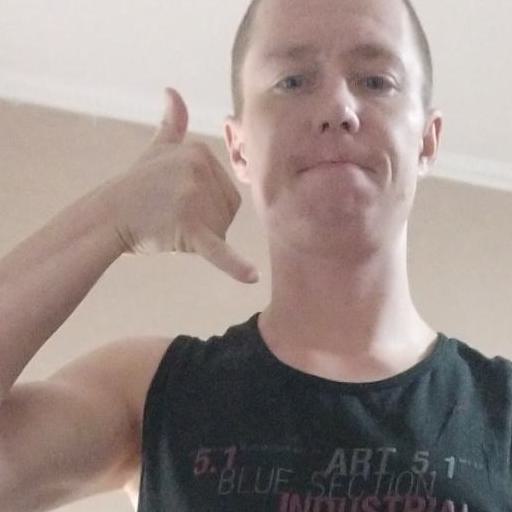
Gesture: call